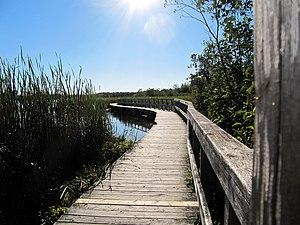
Photo prise au Centre d'Interprétation de la nature du lac Boivin de Granby (Québec). Sentier du marécage.
Le centre d'interprétation de la nature du lac Boivin est un organisme à but non lucratif fondé en 1980 qui a comme mission de conserver le territoire, les habitats, la faune et la flore du lac Boivin qui est la principale étendue d'eau de la ville de Granby.